Audrey Irmas

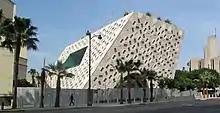
Audrey Irmas Pavilion of the Wilshire Boulevard Temple, recently opened. Los Angeles, CA.

Audrey Irmas is an American philanthropist and art collector. She has donated millions of dollars to Jewish causes, especially the Wilshire Boulevard Temple. She is one of the largest art collectors in the United States.